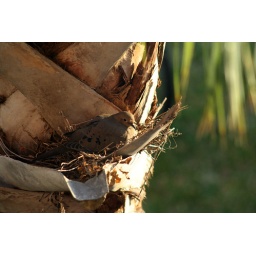
March '09. A bird made a nest in the tree outside my window.